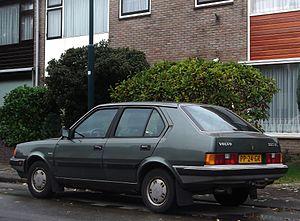
La Volvo série 300 correspond à la gamme des modèles compacte du constructeur suédois Volvo qui a été produite entre l'hiver 1976 et 1991. Elle était produite dans l'usine NedCar aux Pays-Bas et en complément dans l'usine Volvo de Göteborg.